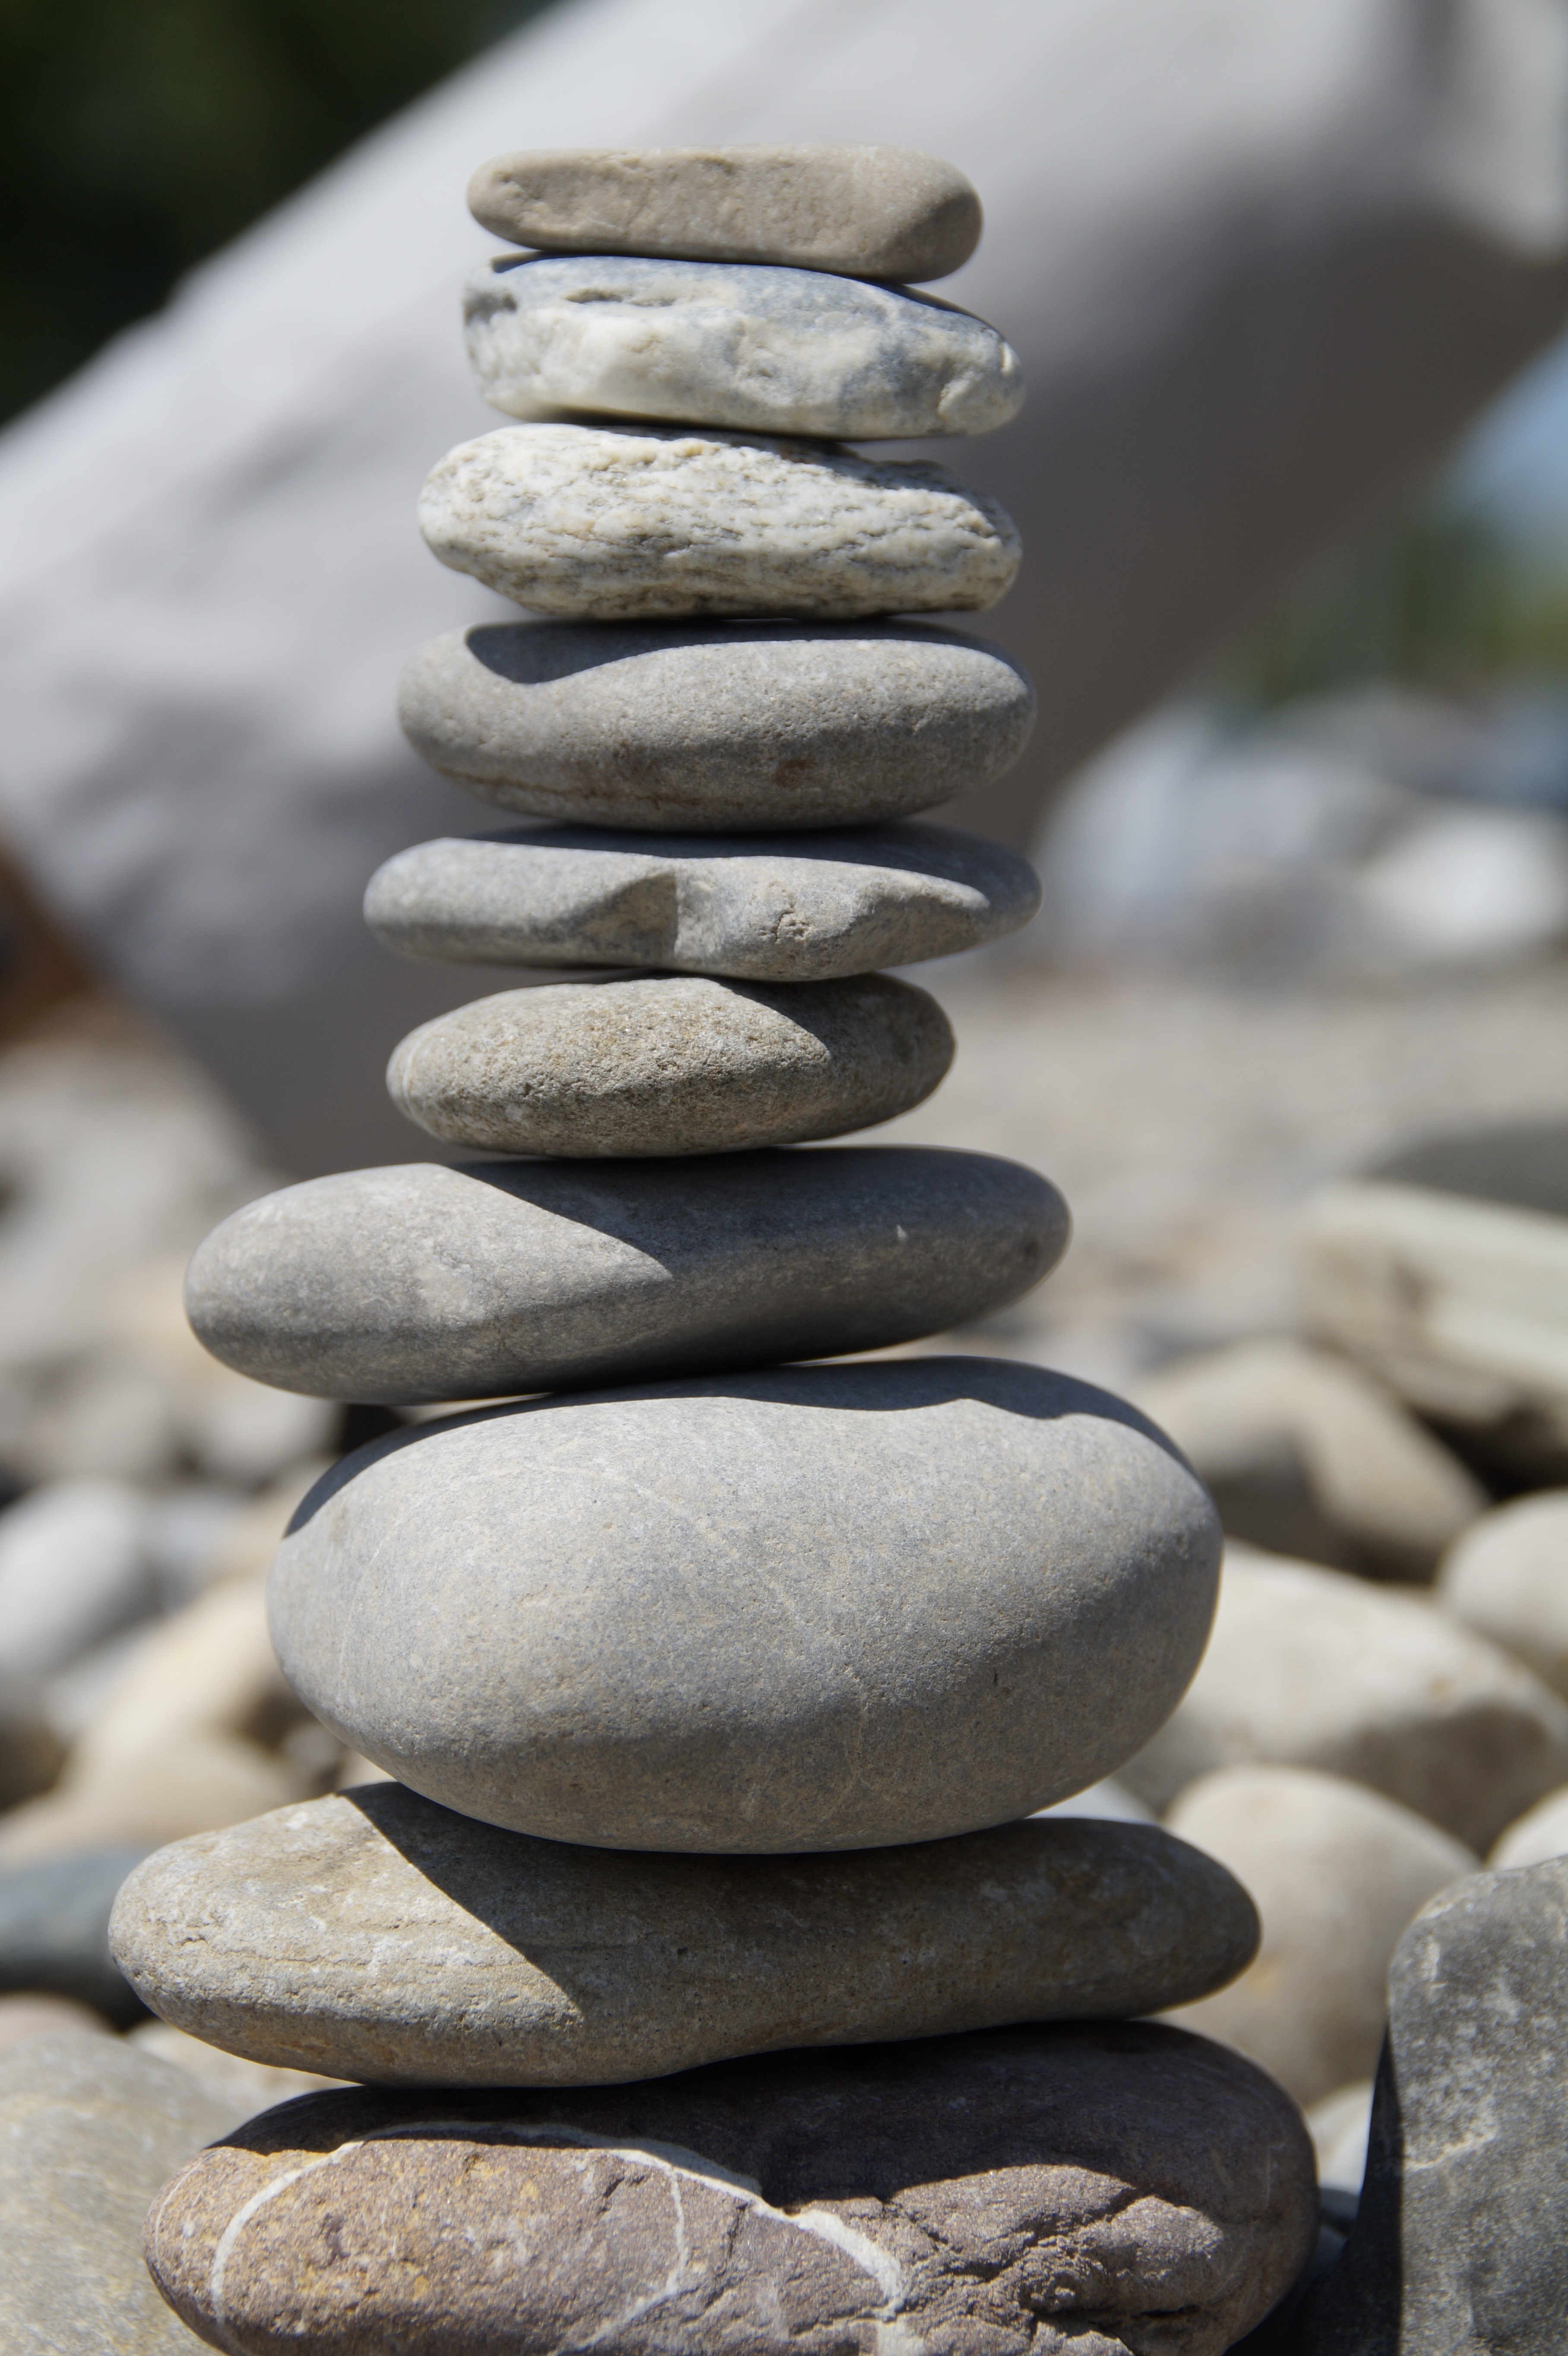
sand, rock, wood, tower, balance, pebble, rest, stack, material, zen, stone tower, sculpture, grey, stones, relaxation, meditation, stacked, cairn, turret, layered, stability, stacked together